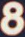
Number: 8